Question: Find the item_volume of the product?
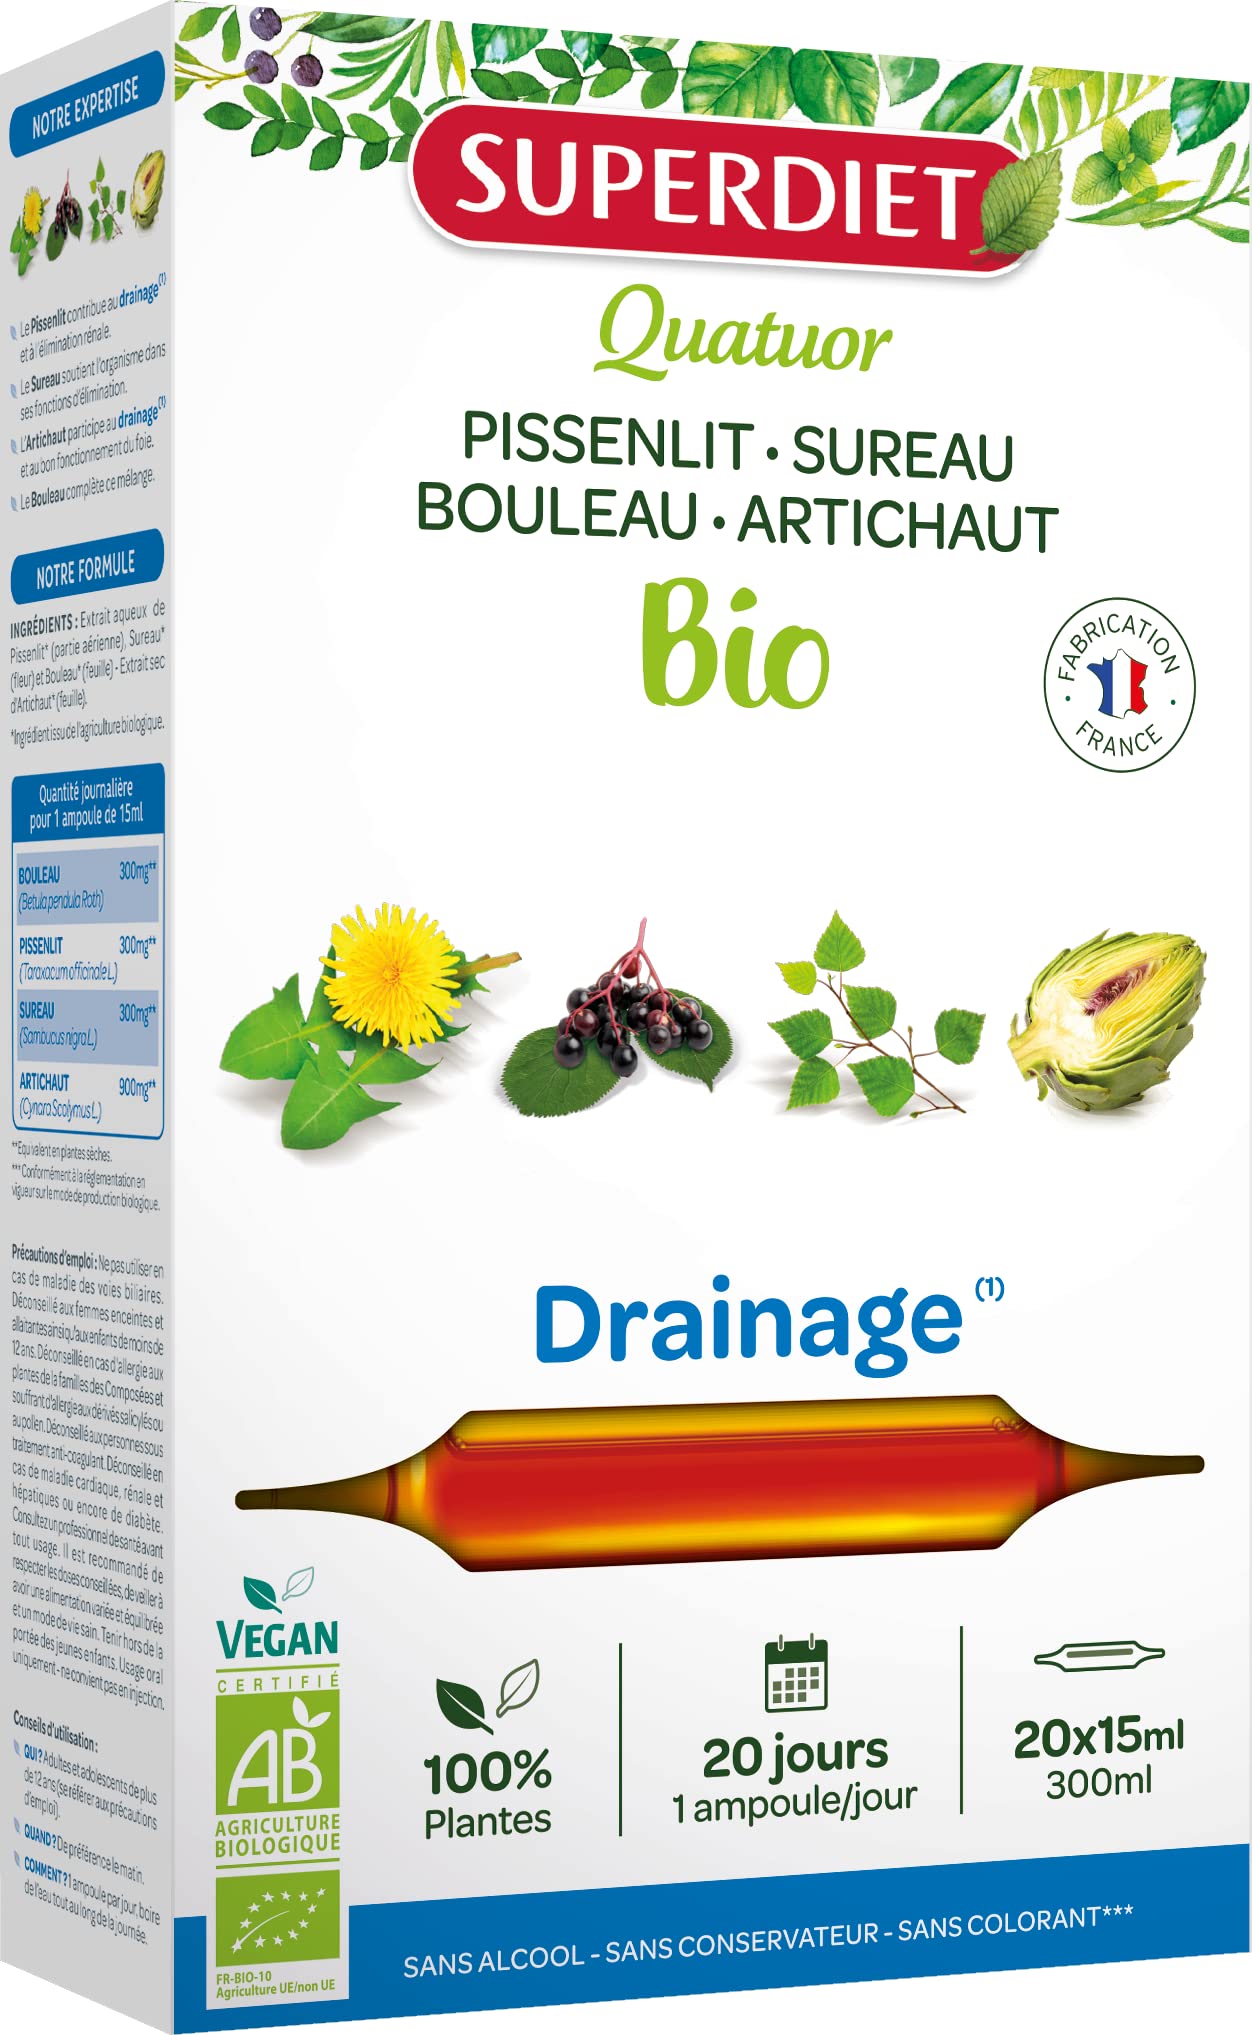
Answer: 300.0 millilitre